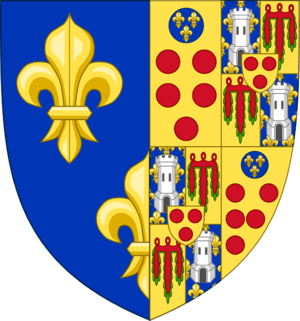
Frankrigs dronninger / Huset Capet / Huset Valois-Angoulême
Dette er en liste over de kvinder, der har været dronninger eller kejserinder i det franske monarki. Alle Frankrigs monarker var mandlige, selvom nogle kvinder har styret Frankrig som regenter.